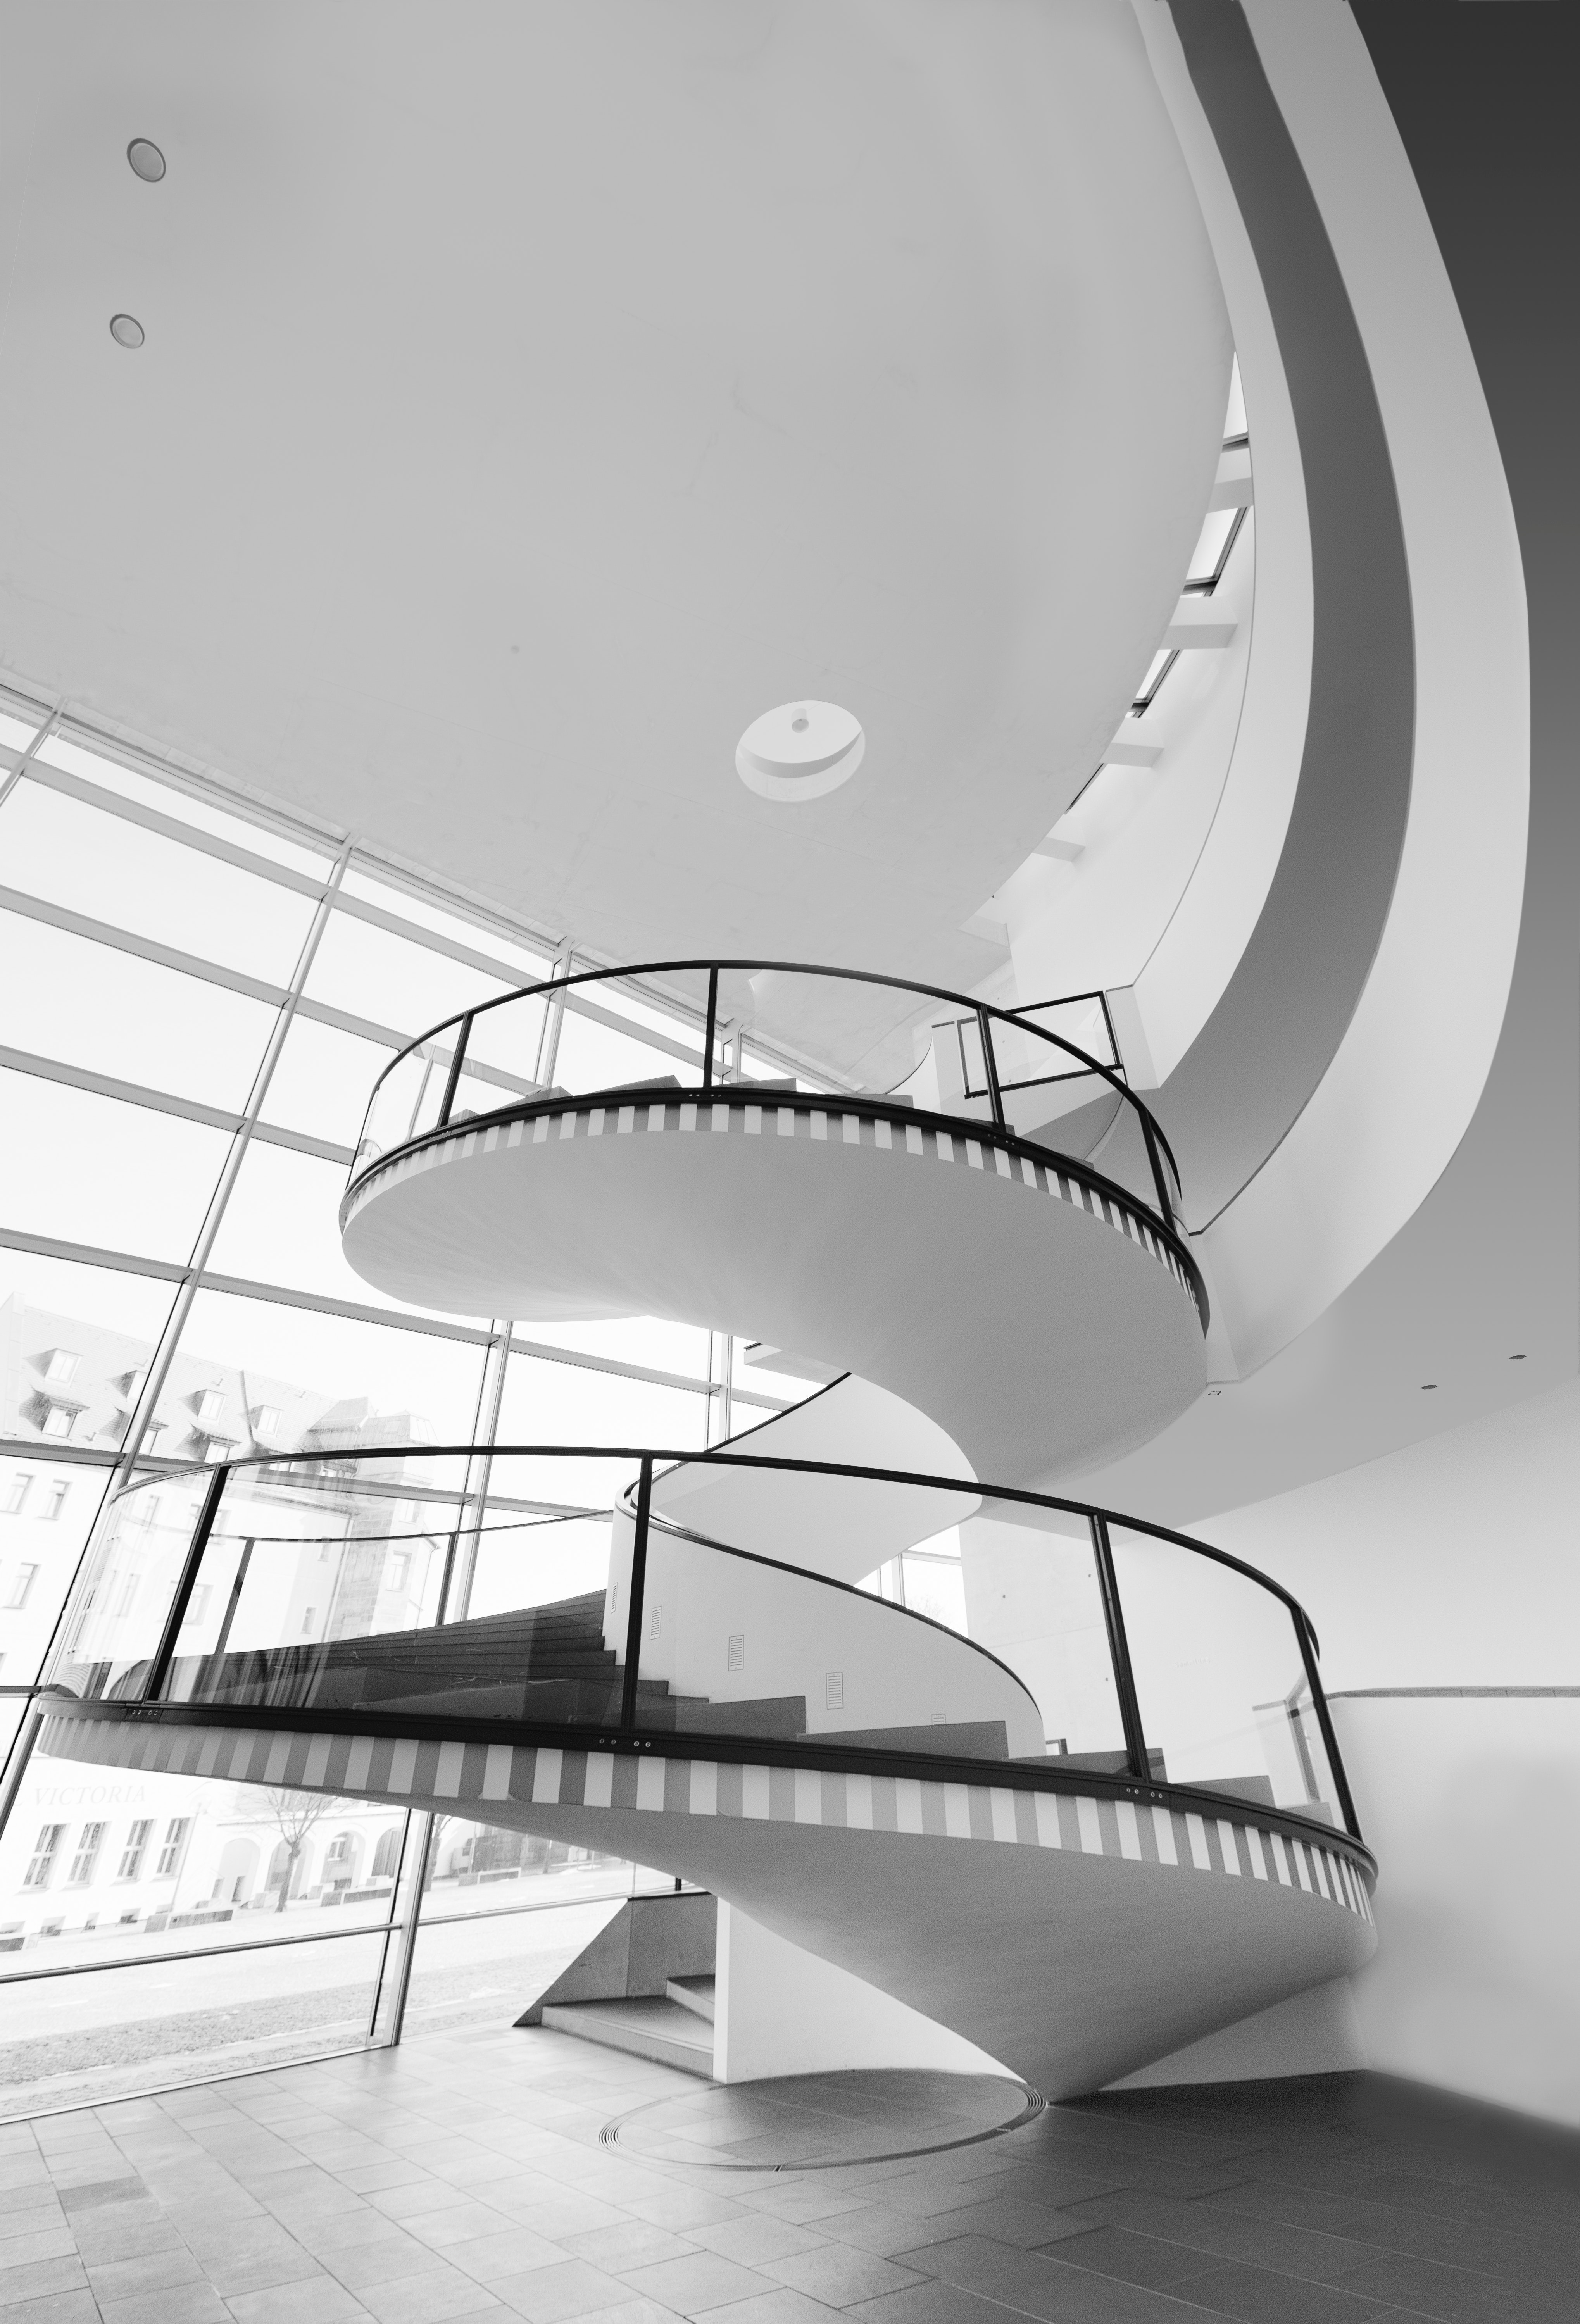
white, black and white, architecture, monochrome, monochrome photography, design, automotive design, furniture, photography, stairs, Material property, room, stock photography, table, daylighting, style, interior design